Court of Honor

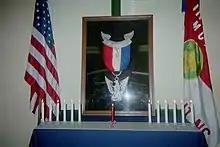
Scouting Court of Honor

Many Scouting organizations use the term "Court of Honor" to refer to a meeting of Patrol Leaders in the Scout troop to plan activities with their Scout Leaders.